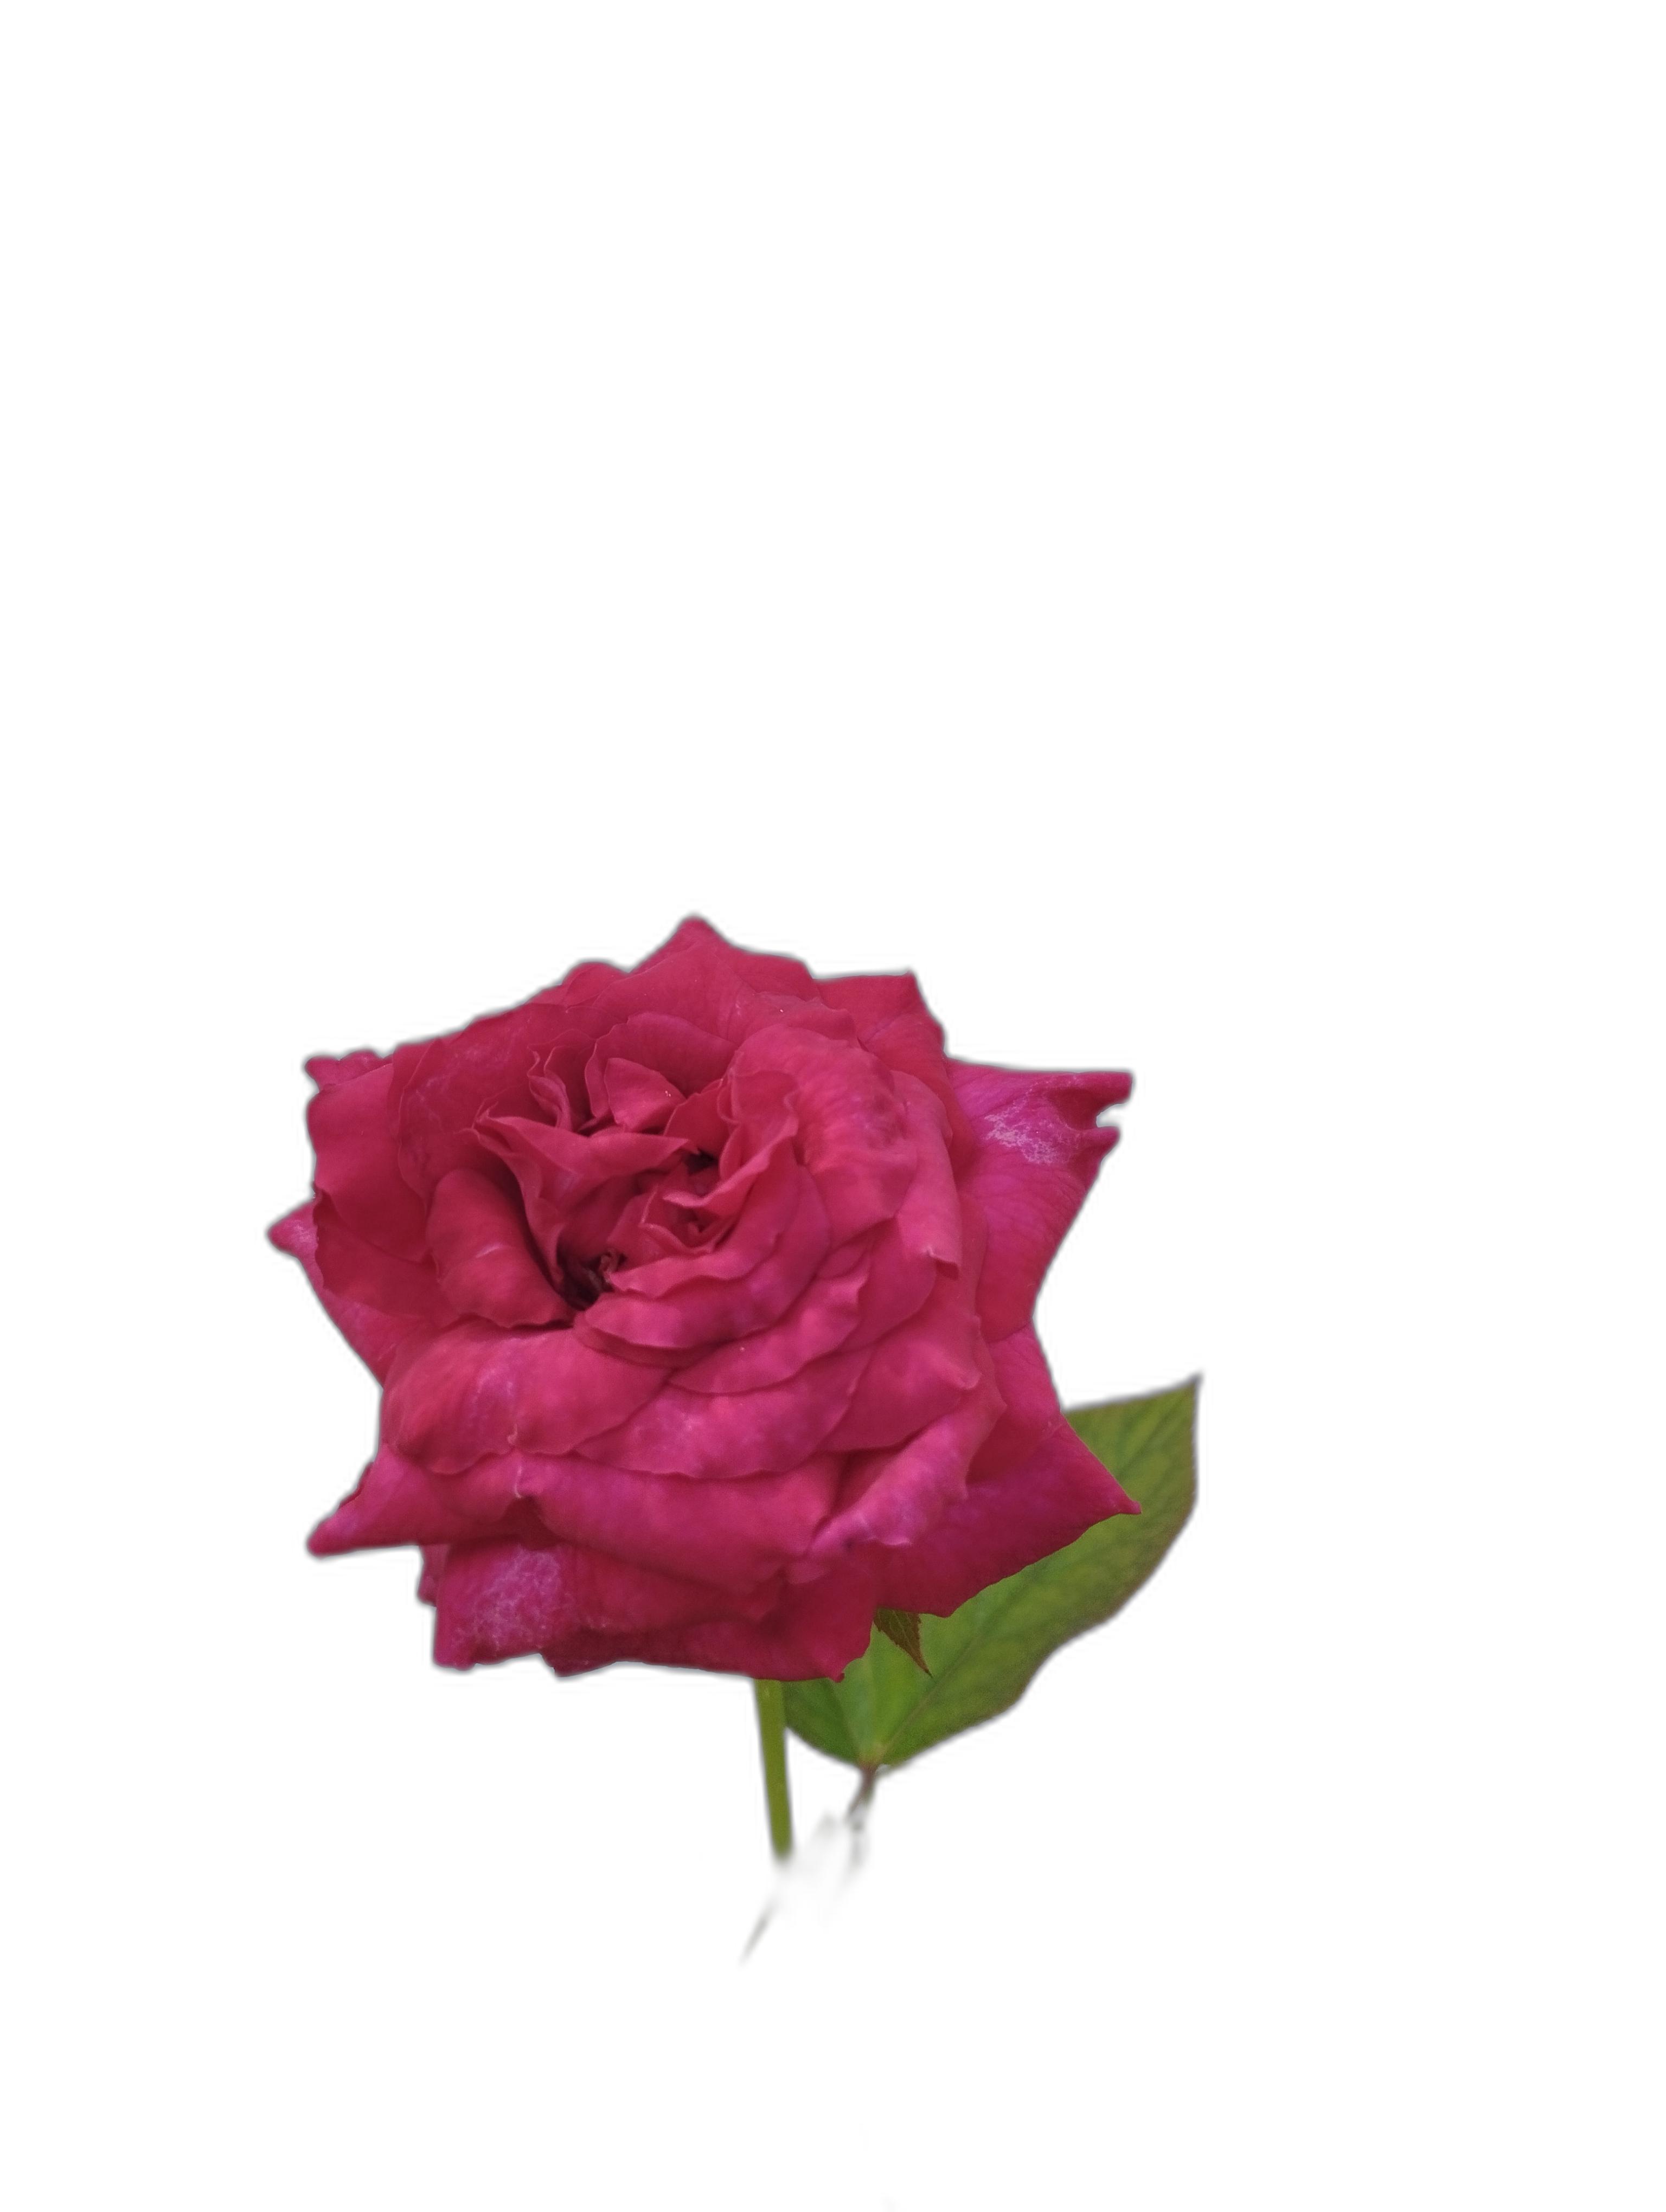
Label: Rose